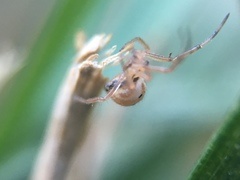
Species: Lactrodectus_hesperus